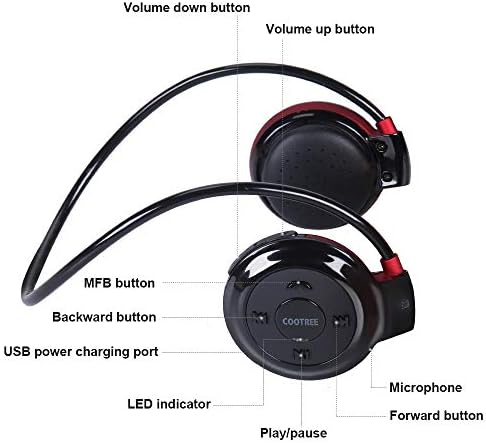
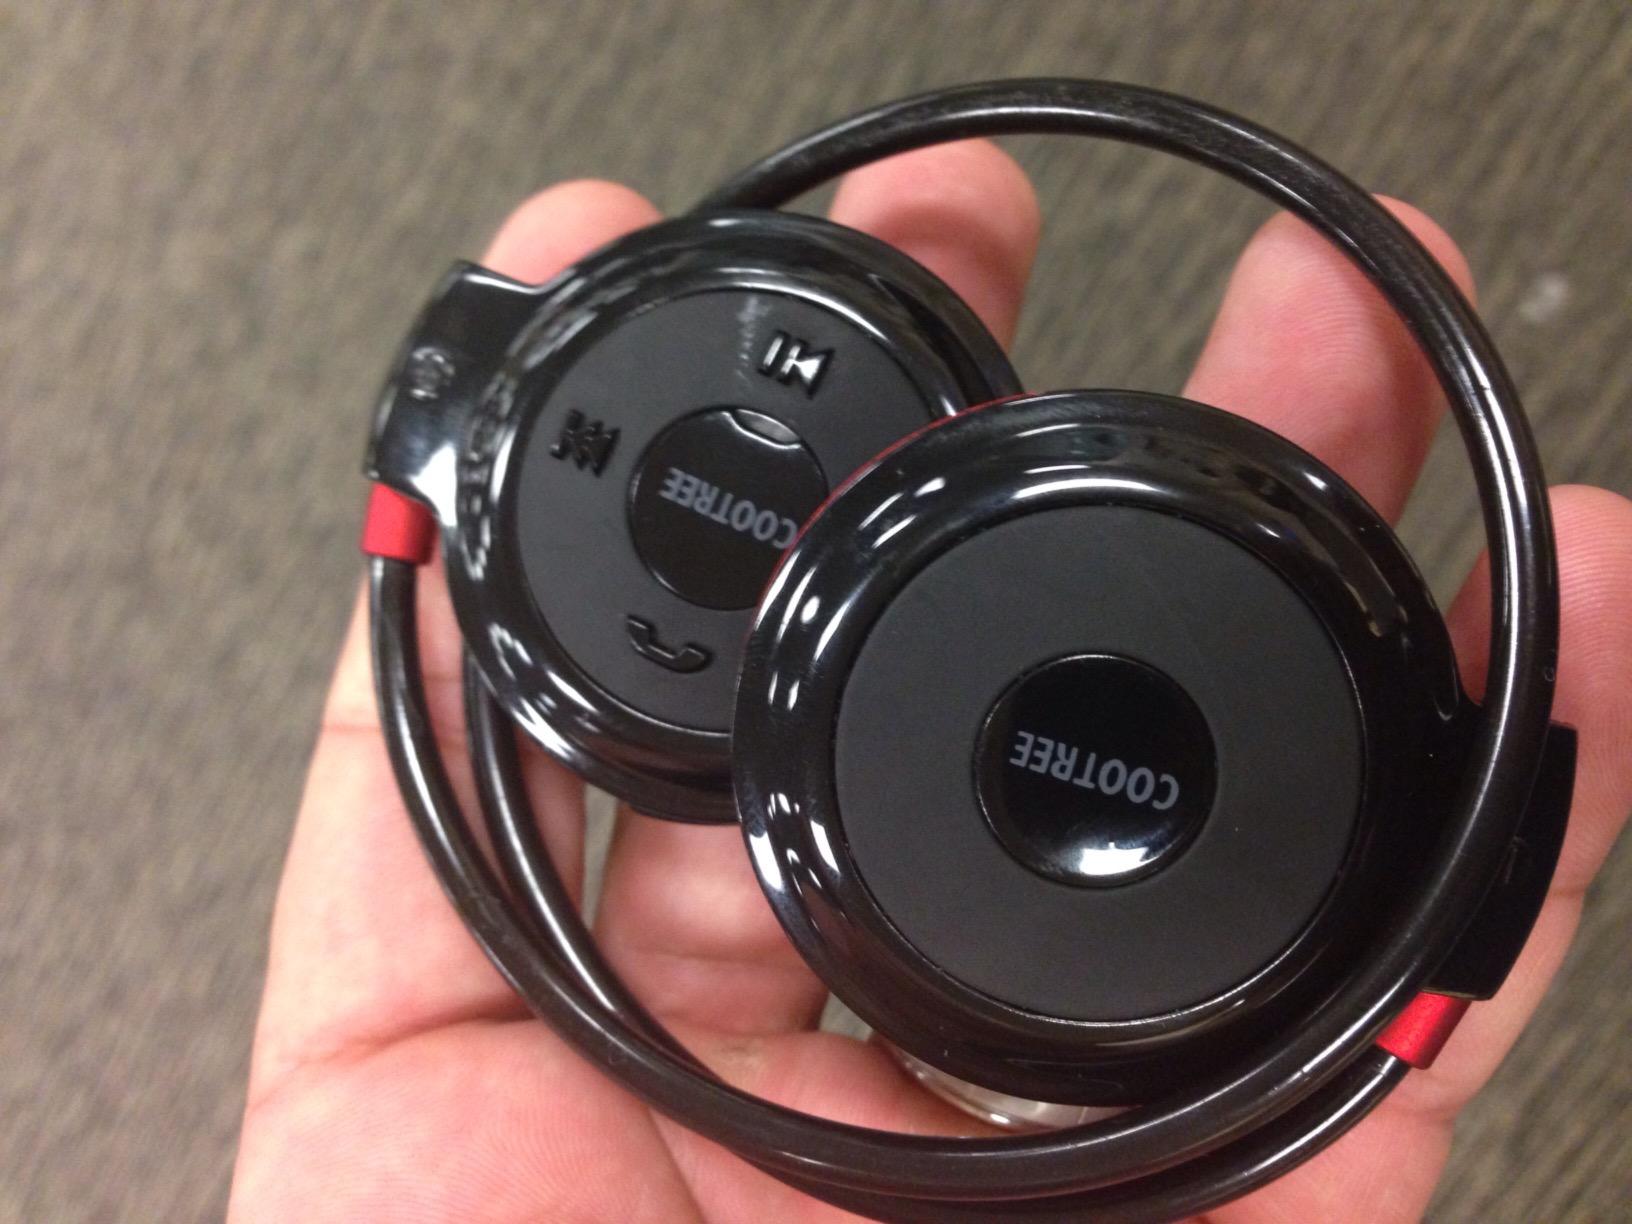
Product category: headphones
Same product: yes